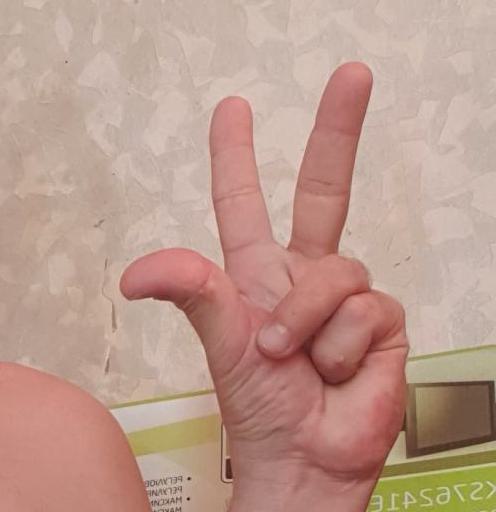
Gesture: three2